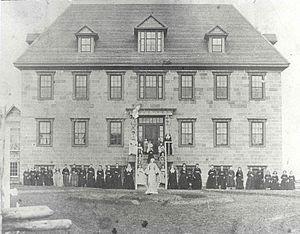
L'histoire de la ville de Caraquet, dans la province canadienne du Nouveau-Brunswick, commence il y a environ six mille ans, lorsque des Paléoaméricains auraient commencé à utiliser les lieux comme campement. Après avoir été visitée à partir du XIIIᵉ siècle par divers pêcheurs et marchands européens, le Breton Gabriel Giraud dit Saint-Jean fonda la ville vers 1731.